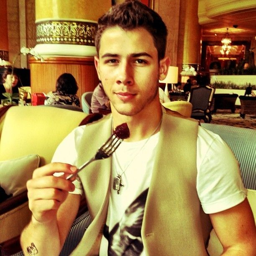
and ate a piece of food like this .